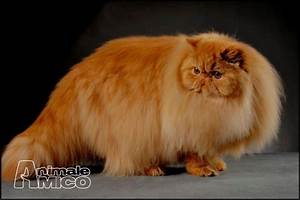
Label: cat